Tablo

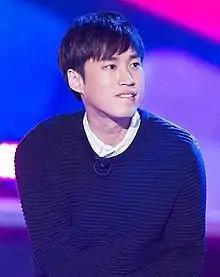
Tablo in 2014

Daniel Armand Lee (born July 22, 1980), better known by his stage name Tablo, is a South Korean-Canadian rapper, songwriter and record producer based in South Korea. Tablo is best known as the leader and producer of South Korean hip-hop group Epik High, and the founder of independent music label Highgrnd, which housed bands Hyukoh and The Black Skirts.